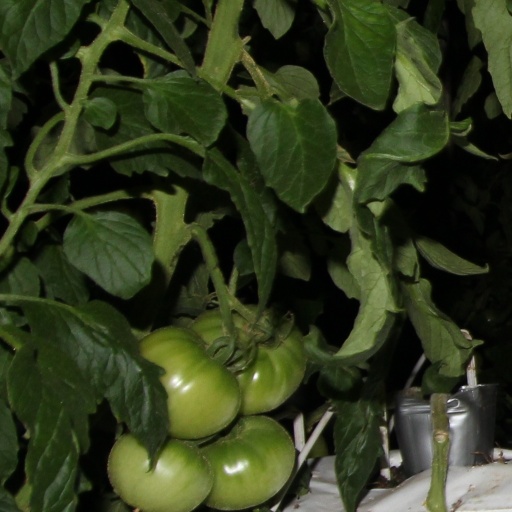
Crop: tomato